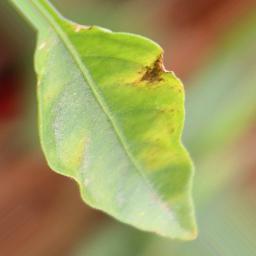
Label: healthy